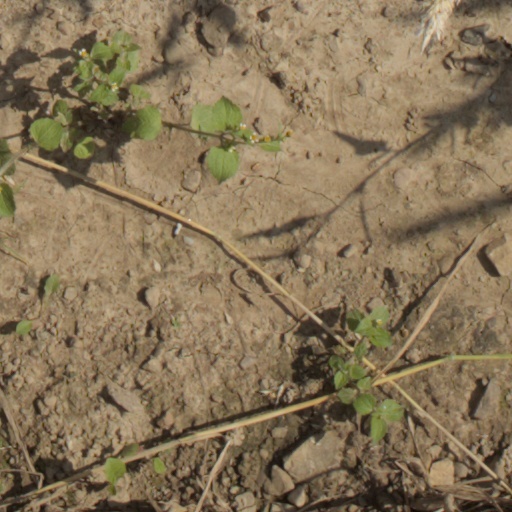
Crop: wheat